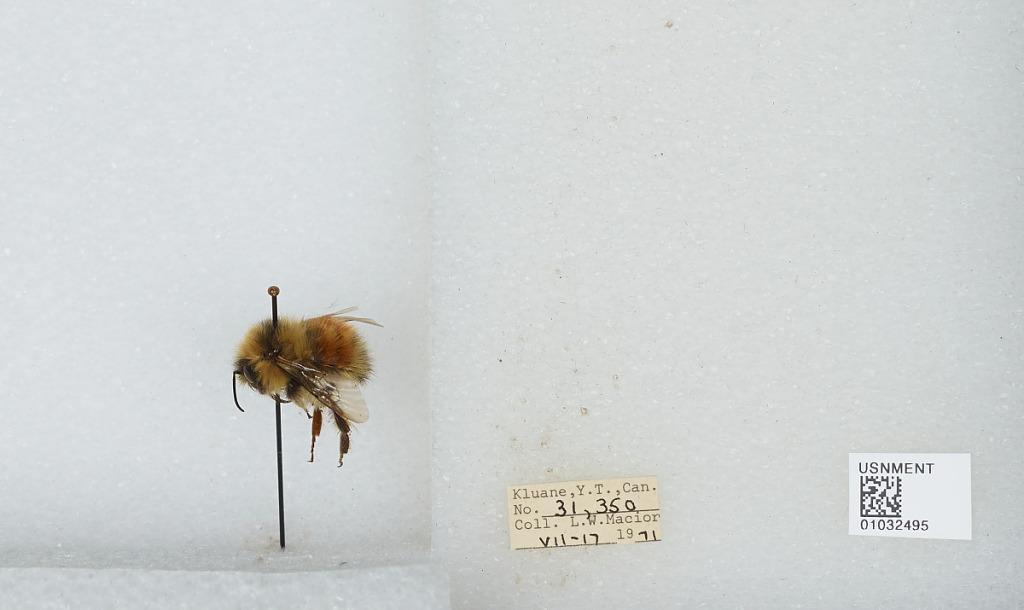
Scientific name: Bombus (Pyrobombus) sylvicola Kirby
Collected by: L. Macior
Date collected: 1971-7-17
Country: Canada
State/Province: Yukon Territory
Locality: Kluane
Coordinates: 60.75, -139.5